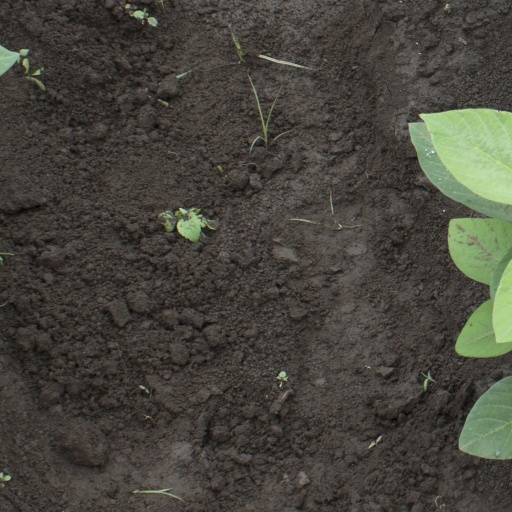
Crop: soybean